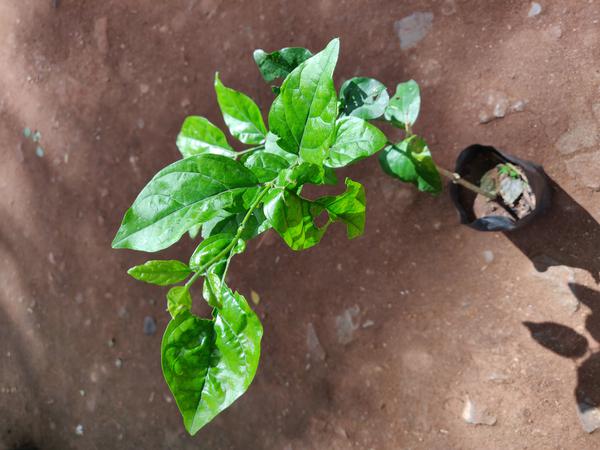
Plant: Jasmine